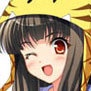
Portrait style: Anime Portrait